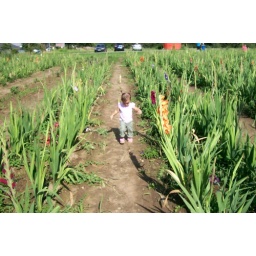
Ava walking in the flower patch